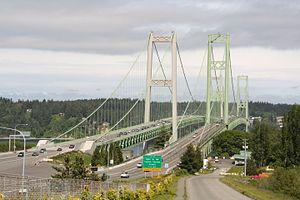
Le pont du détroit de Tacoma ou pont de Tacoma, en anglais Tacoma Narrows Bridge, est un pont suspendu qui franchissait le détroit de Tacoma, un rétrécissement du Puget Sound, aux États-Unis. Il reliait les villes de Tacoma et de Gig Harbor dans l'État de Washington. Inauguré le 1ᵉʳ juillet 1940, il s'effondre le 7 novembre 1940, lors d'un des plus célèbres accidents de génie civil. Le pont de substitution, ouvert en 1950, est toujours en service ; il a été doublé en 2007.
Le pont du détroit de Tacoma ou pont de Tacoma, en anglais Tacoma Narrows Bridge, est un pont suspendu des États-Unis situé dans l'État de Washington et permettant de franchir le détroit de Tacoma. Construit en 2007, il double un ancien pont suspendu pour faire face à l'accroissement du trafic routier dans la région.
Le pont du détroit de Tacoma ou pont de Tacoma, en anglais Tacoma Narrows Bridge, est un pont suspendu des États-Unis situé dans l'État de Washington et permettant de franchir le détroit de Tacoma. Construit en 1950 en remplacement de son prédécesseur effondré dix ans plus tôt au même endroit, il est doublé en 2007 d'un second pont suspendu pour faire face à l'accroissement du trafic routier dans la région.